Now and Then, Here and There

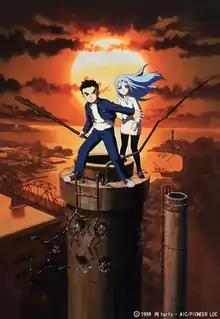
Promotional image for "Now and Then, Here and There" depicting Shu and Lala-Ru

is a Japanese anime television series conceived and directed by Akitaro Daichi, with a screenplay by Hideyuki Kurata. It premiered in Japan on the WOWOW television station on October 14, 1999 and ran until January 20, 2000. It was licensed for Region 1 DVD English language release by Central Park Media under their US Manga Corps label. Following the 2009 bankruptcy and liquidation of Central Park Media, ADV Films rescued the series for a boxset re-release on July 7, 2009. However, the ADV re-release is now out of print. The series is available for purchase through iTunes, YouTube and Google Play.